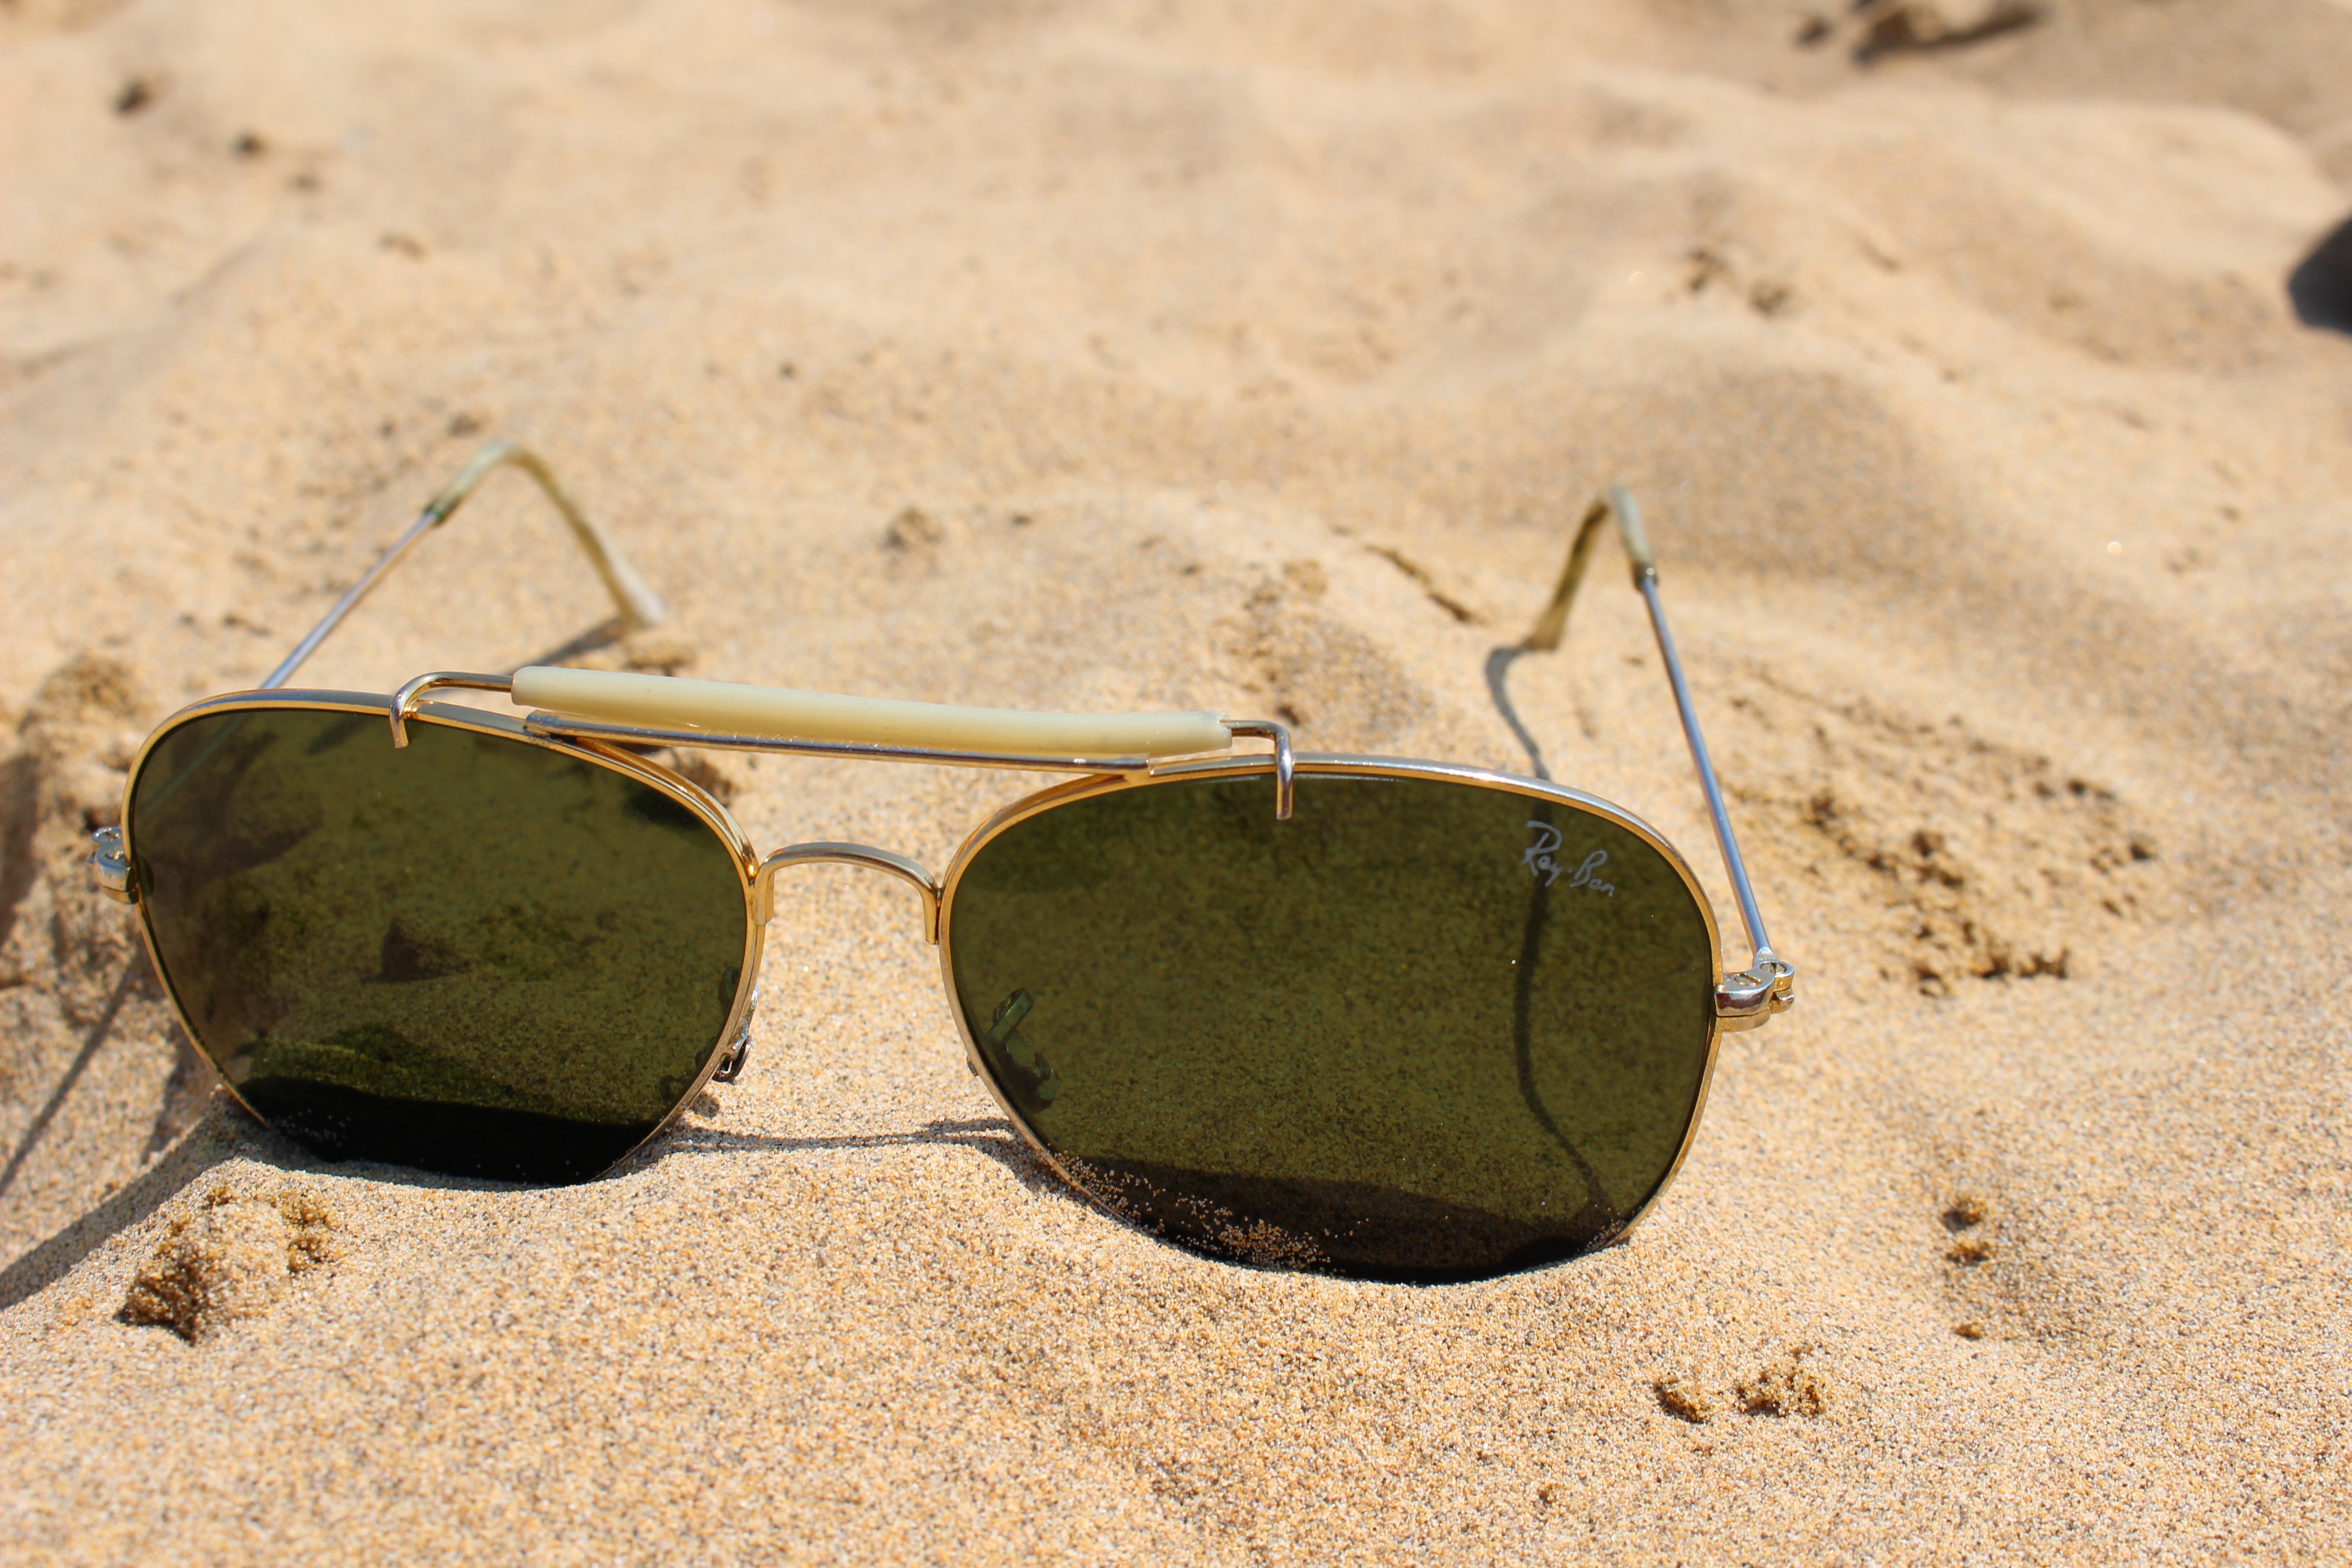
beach, sand, sun, summer, green, holiday, leisure, material, jewellery, sunglasses, glasses, eyewear, recovery, fashion accessory, vision care